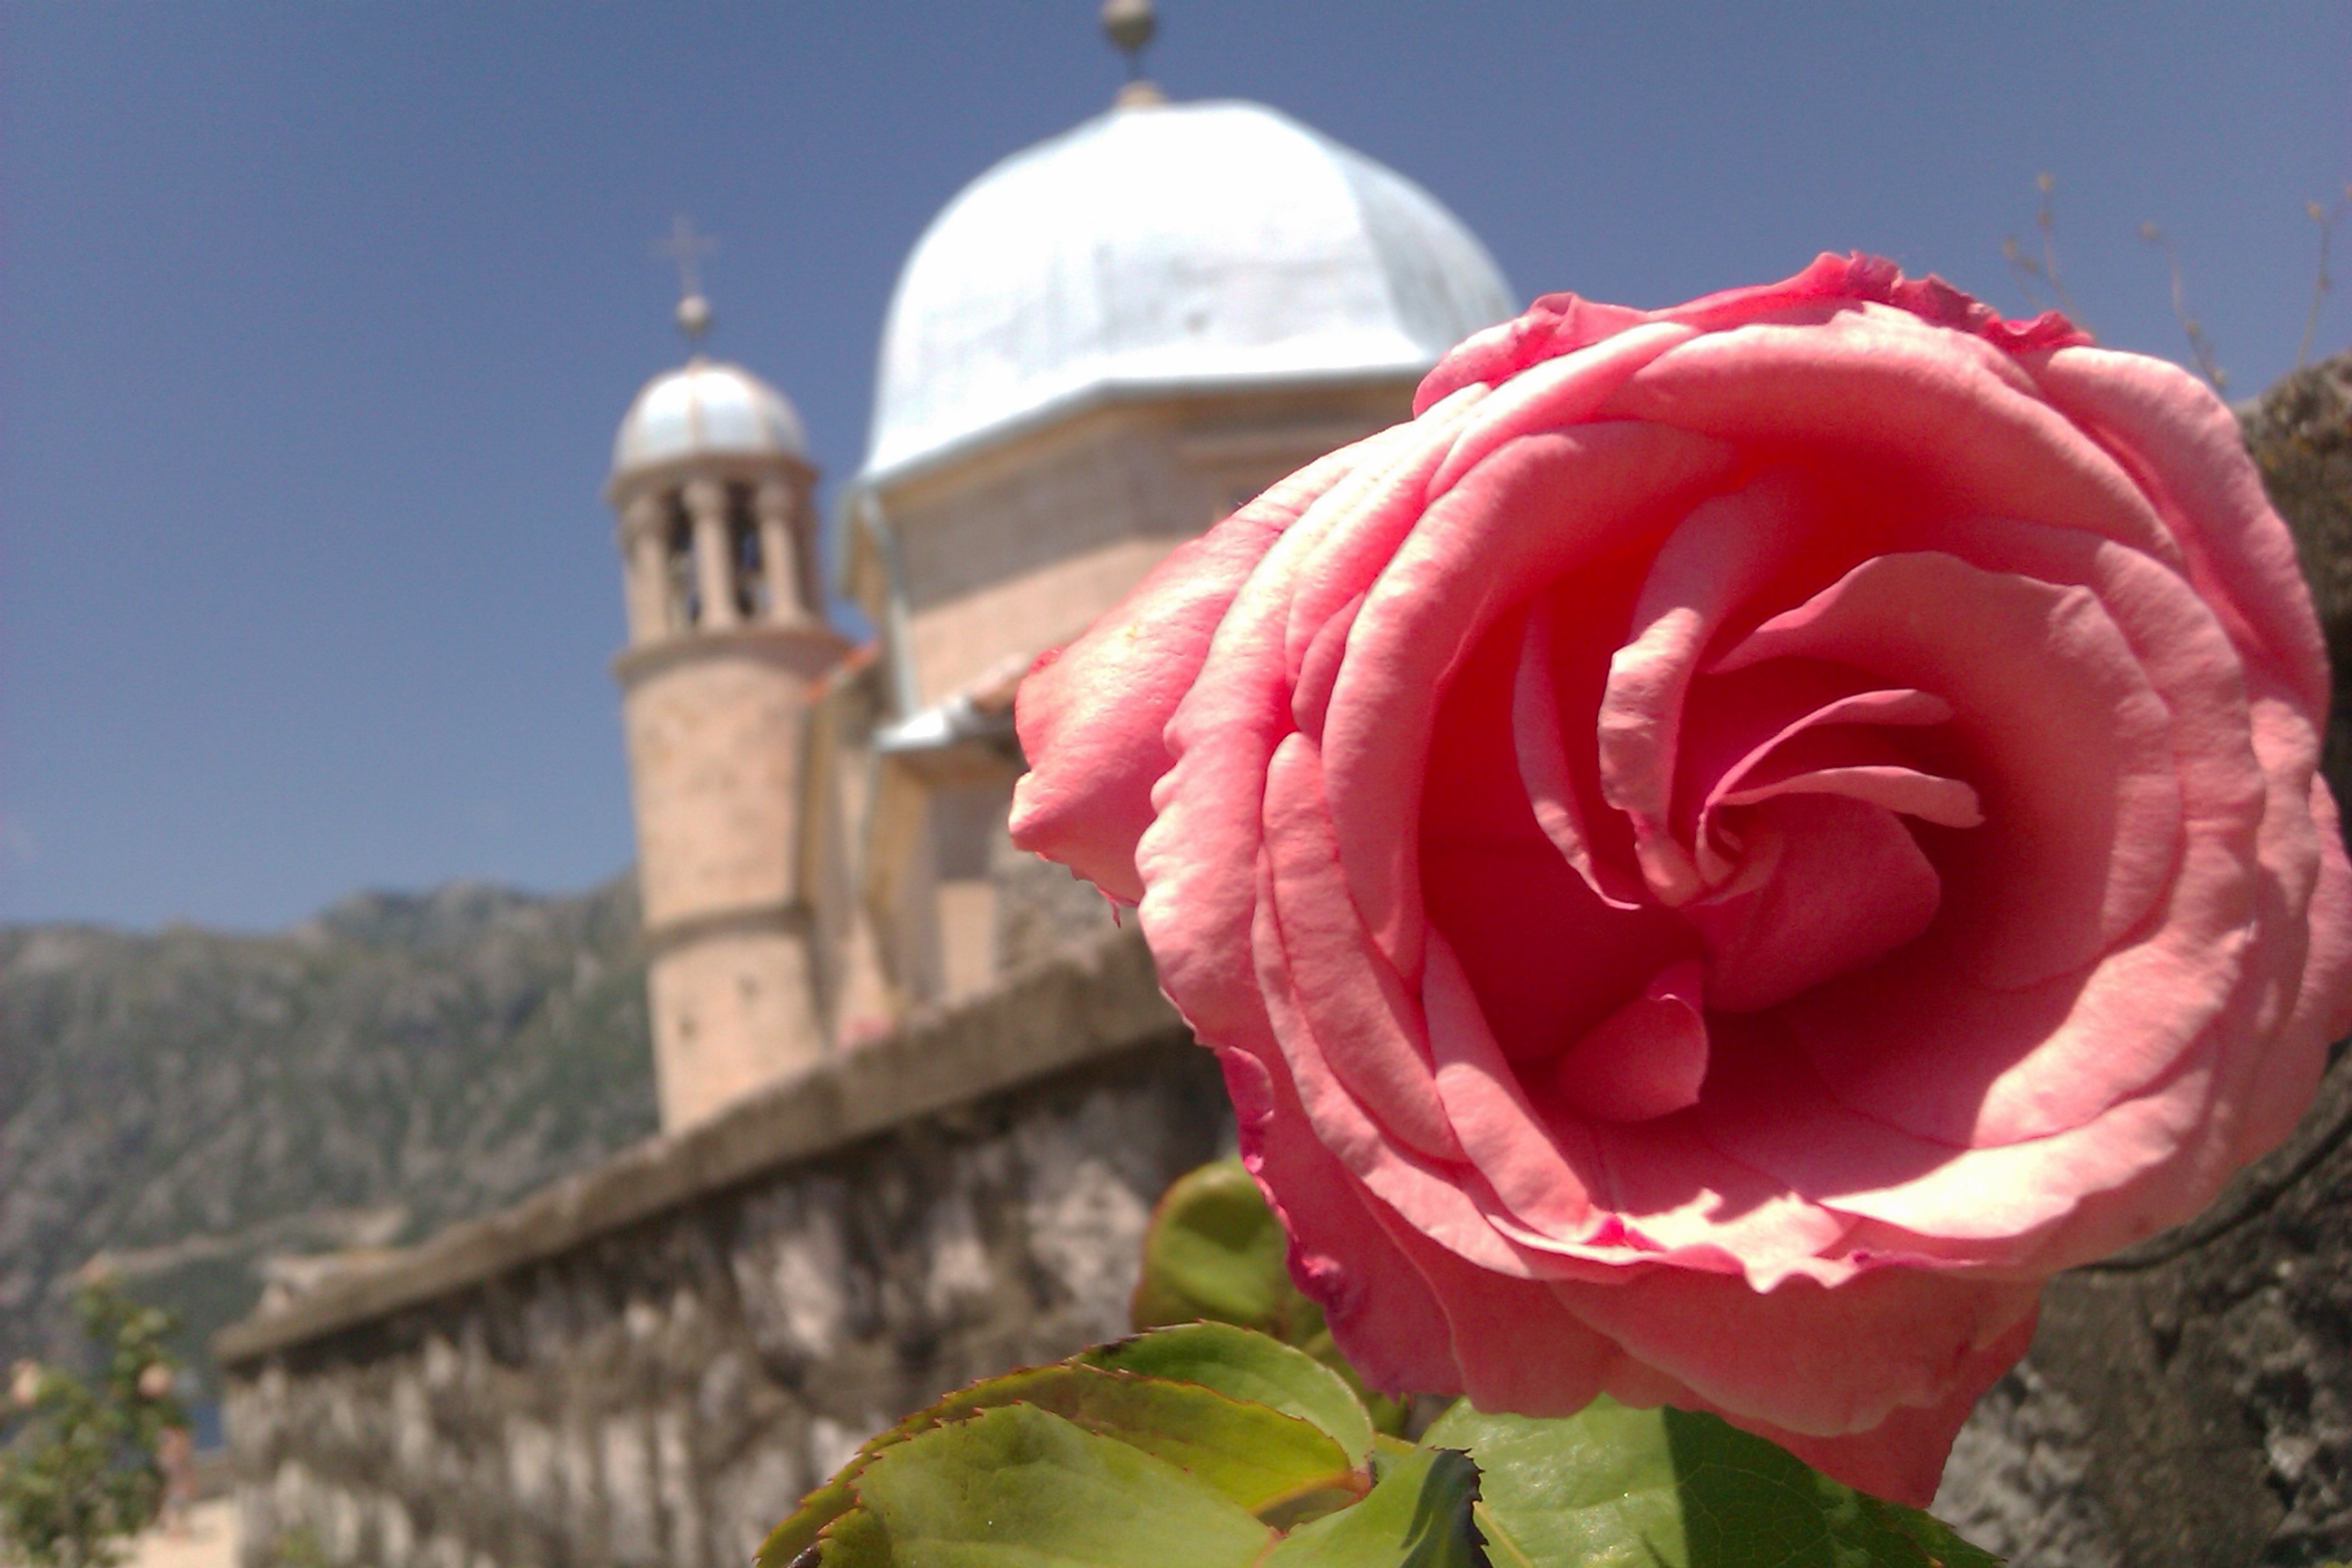
plant, flower, petal, summer, rose, church, hot, greece, flowering plant, summer flower, land plant